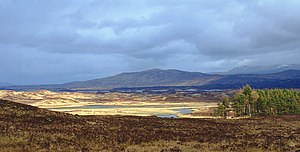
West Highland Way
Solen bryder pletvis igennem på en regnfuld dag i udkanten af moseområdet Rannoch Moor mellem Bridge of Orchy og Kingshouse
Solen bryder frem og giver lys på en regnfuld dag i udkanten af hede-, mose- og engområdet Rannoch Moor på vandrestien West Highland Way mellem Bridge of Orchy og Kingshouse
West Highland Way er en langdistance vandresti i Skotland. Den er 152 km lang, og strækker sig fra byen Milngavie nord for Glasgow til Fort William i det skotske højland. Ruten ændrer gradvis karakter fra de fladere strækninger langs søen Loch Lomond til mere øde vandring gennem de bakkede mose og hedelandskaber i udkanten af Rannoch Moor inden der sluttes af med vandring gennem det mere bakkede skotske højland omkring Glen Coe og op mod området lige syd for Ben Nevis, Storbritanniens højeste bjerg.